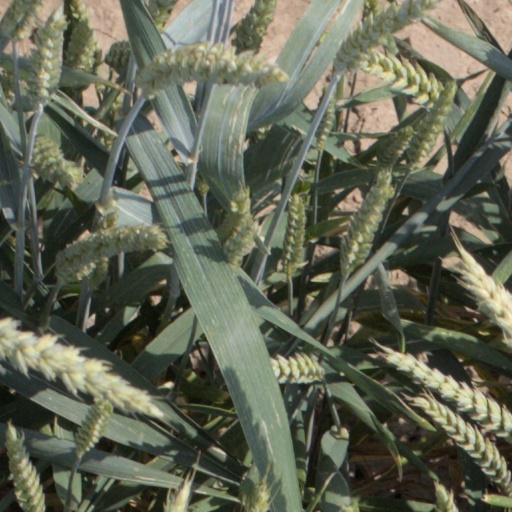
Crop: wheat